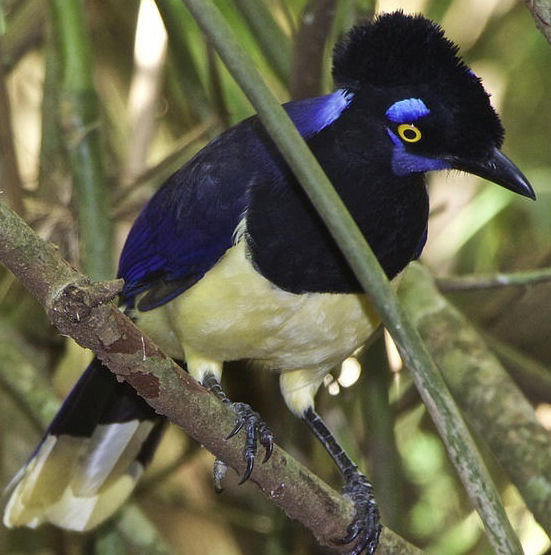
Species: PLUSH CRESTED JAY
Scientific name: CYANOCORAX CHRYSOPS
ImageNet parent category: jay